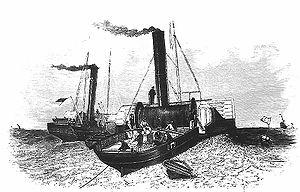
Le navire câblier ""Goliath pendant la pose du câble sous-marin France-Angleterre."
Un câble sous-marin est un câble posé sur le fond marin et destiné à acheminer des télécommunications ou à transporter de l'énergie électrique.